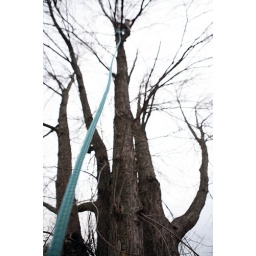
The USDA searches trees in Worcester, MA, for signs of the Asian Longhorned Beetle